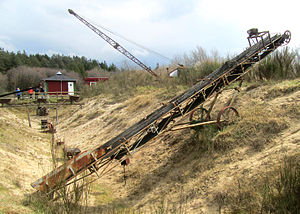
Søby Brunkulslejer / Historie
Materiel fra brunkulsgravningen på Brunkulsmuseet
Transportør og gravemaskine ved Brunkulsmuseet ved Søby Brunkulslejer
Søby Brunkulslejer er nu nedlagte brunkulslejer beliggende ved Søby i Kølkær Sogn, Herning Kommune, cirka 15 km syd for Herning.